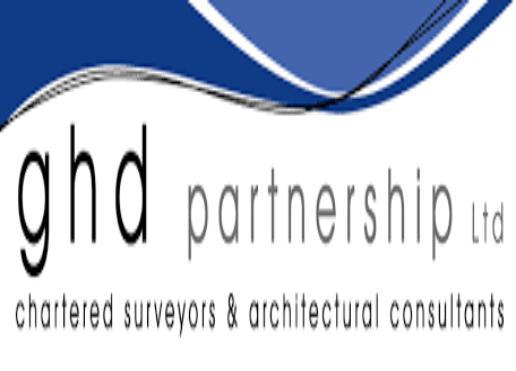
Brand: ghd
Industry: Necessities